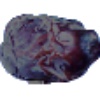
Label: Dates 1